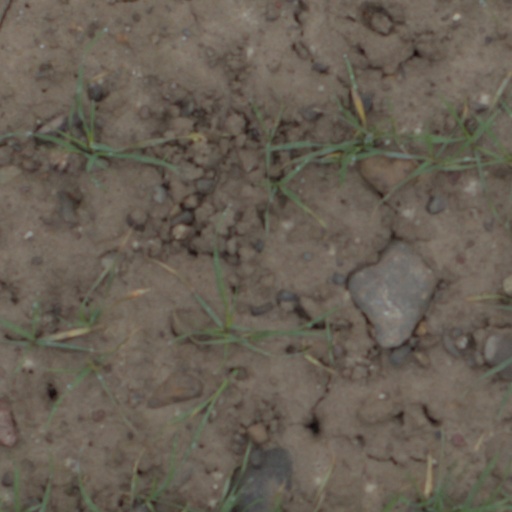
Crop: wheat